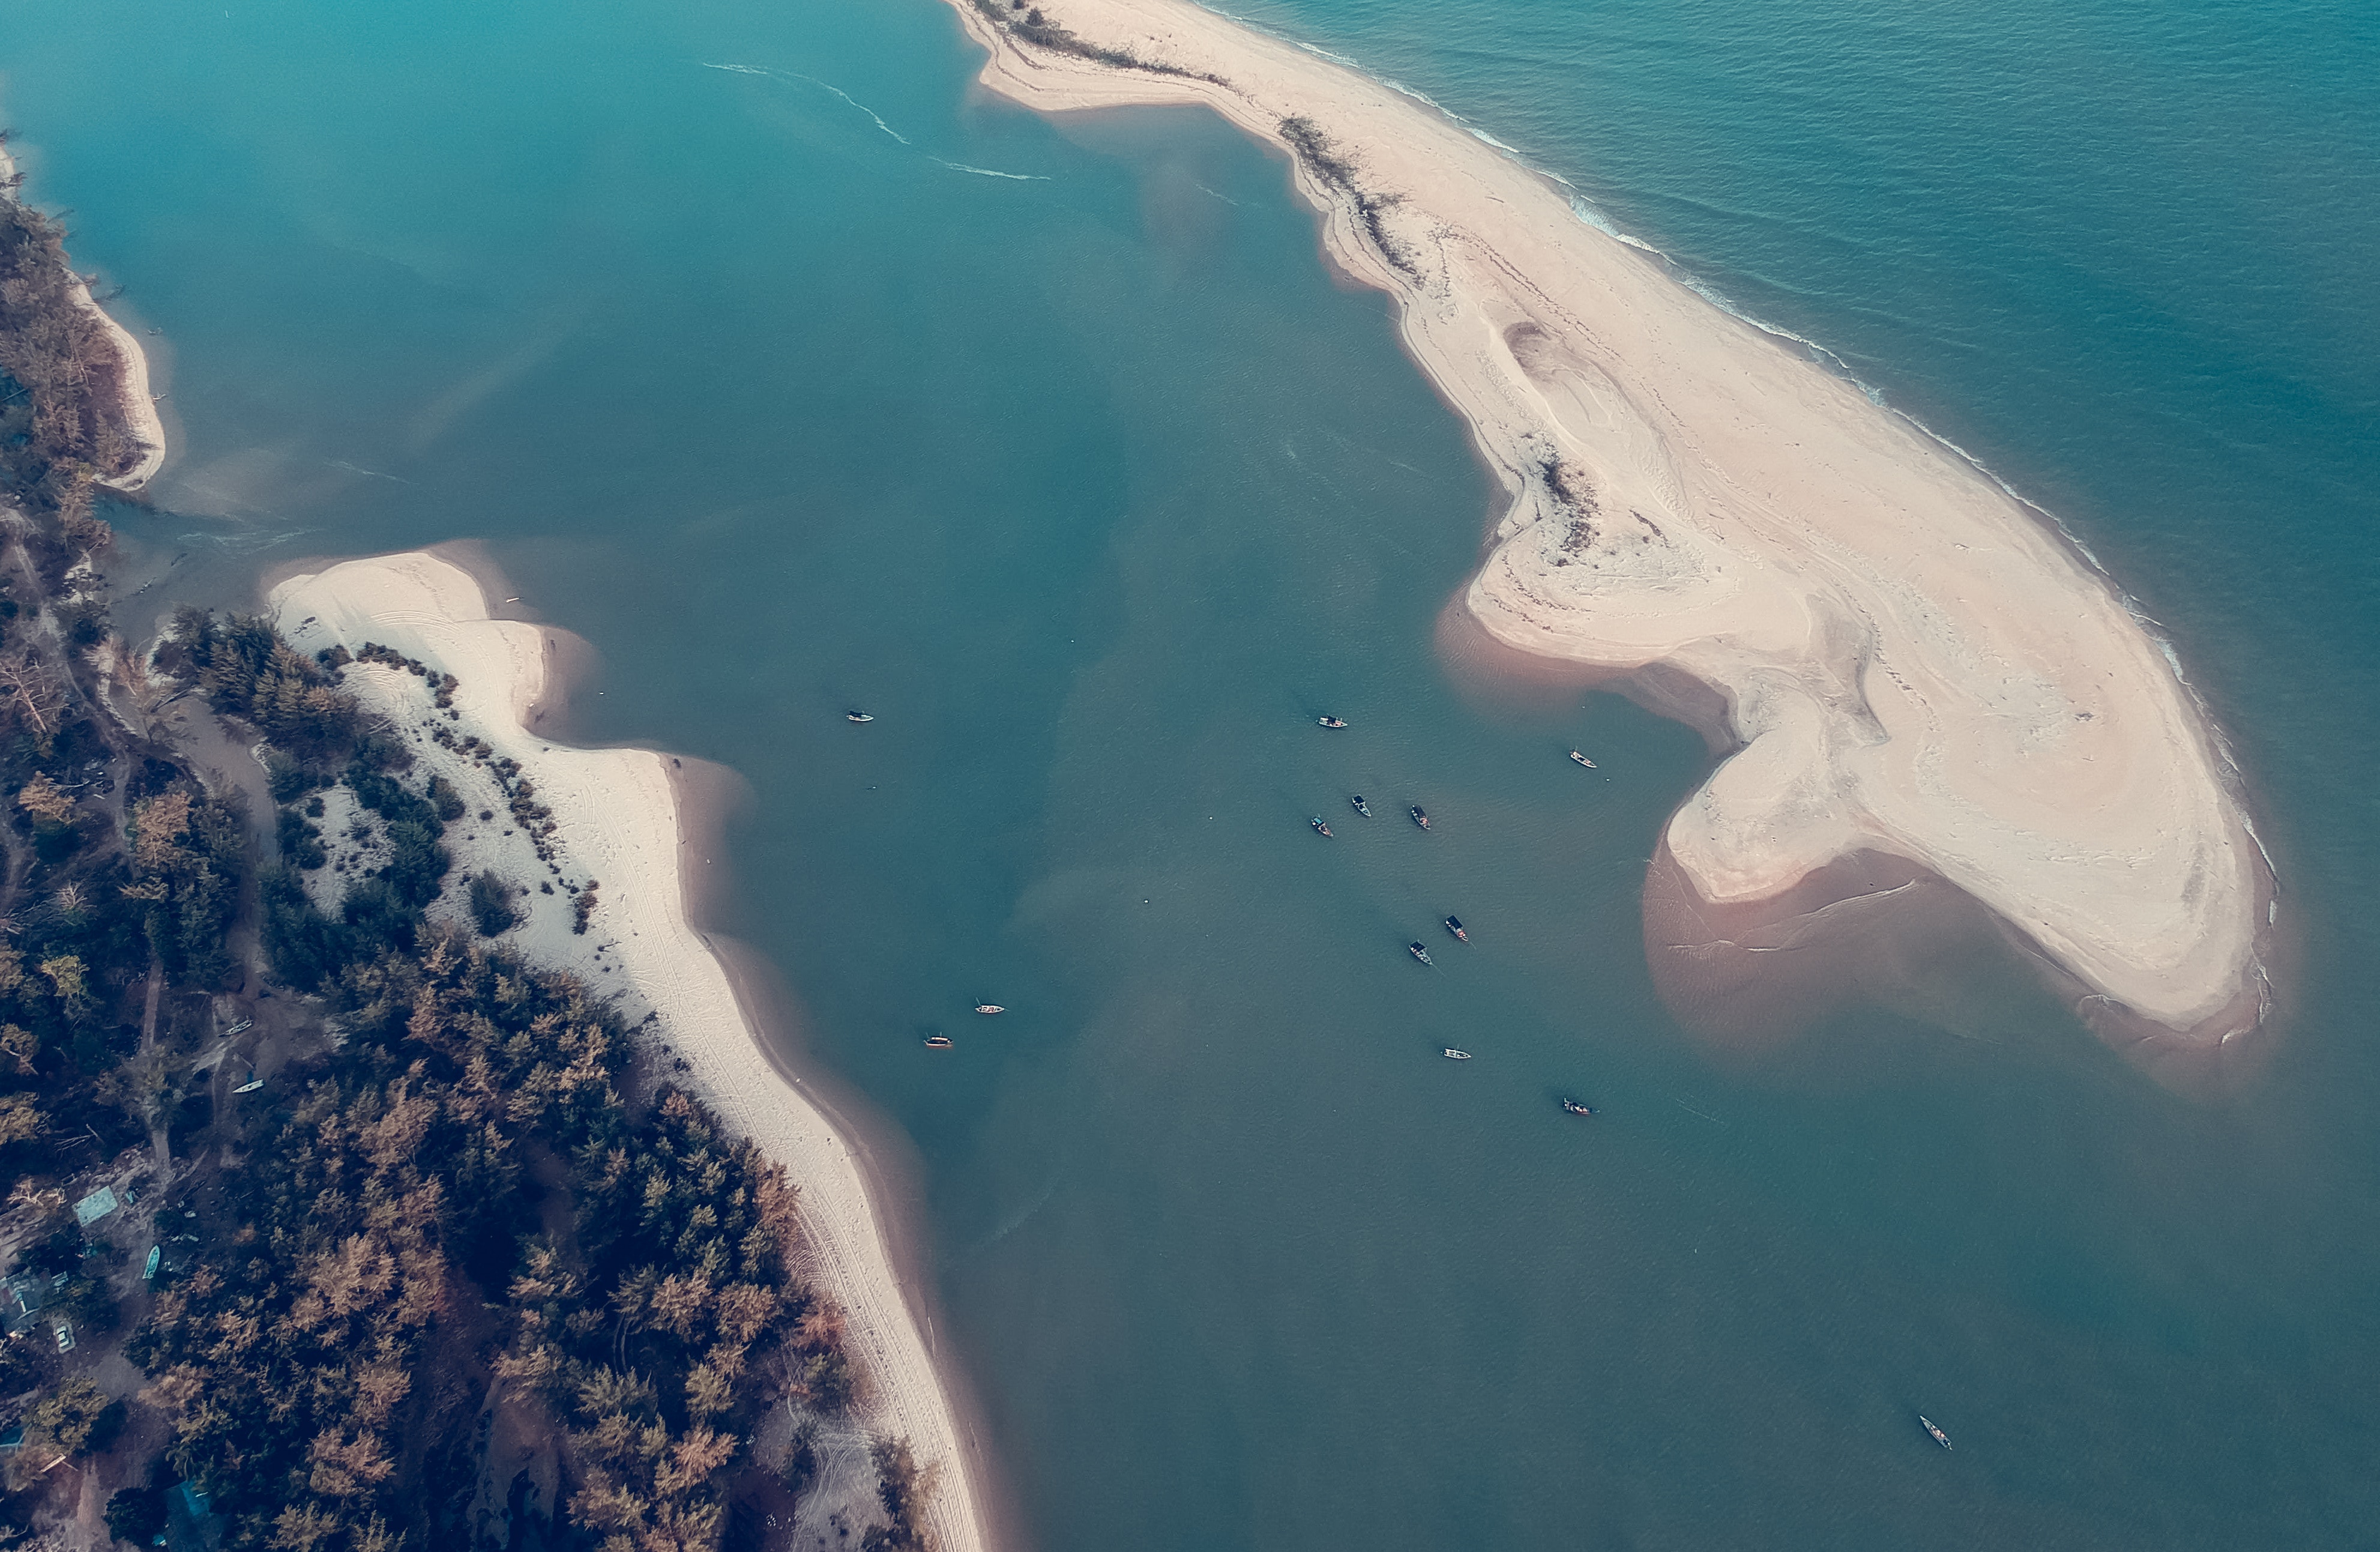
water, aerial photography, coastal and oceanic landforms, sea, coast, spit, inlet, cape, sky, shore, Continental shelf, photography, island, peninsula, ocean, bird's eye view, estuary, earth, geological phenomenon, bay, landscape, river delta, promontory, headland, bight, channel, cay, sound